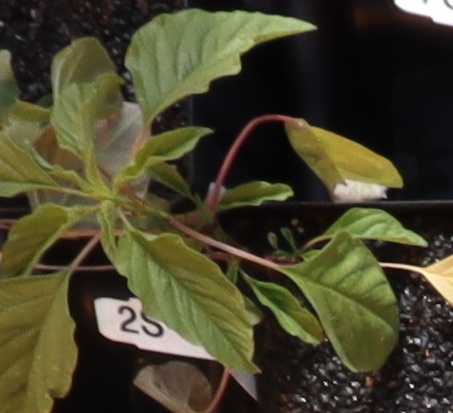
Label: Palmer Amaranth